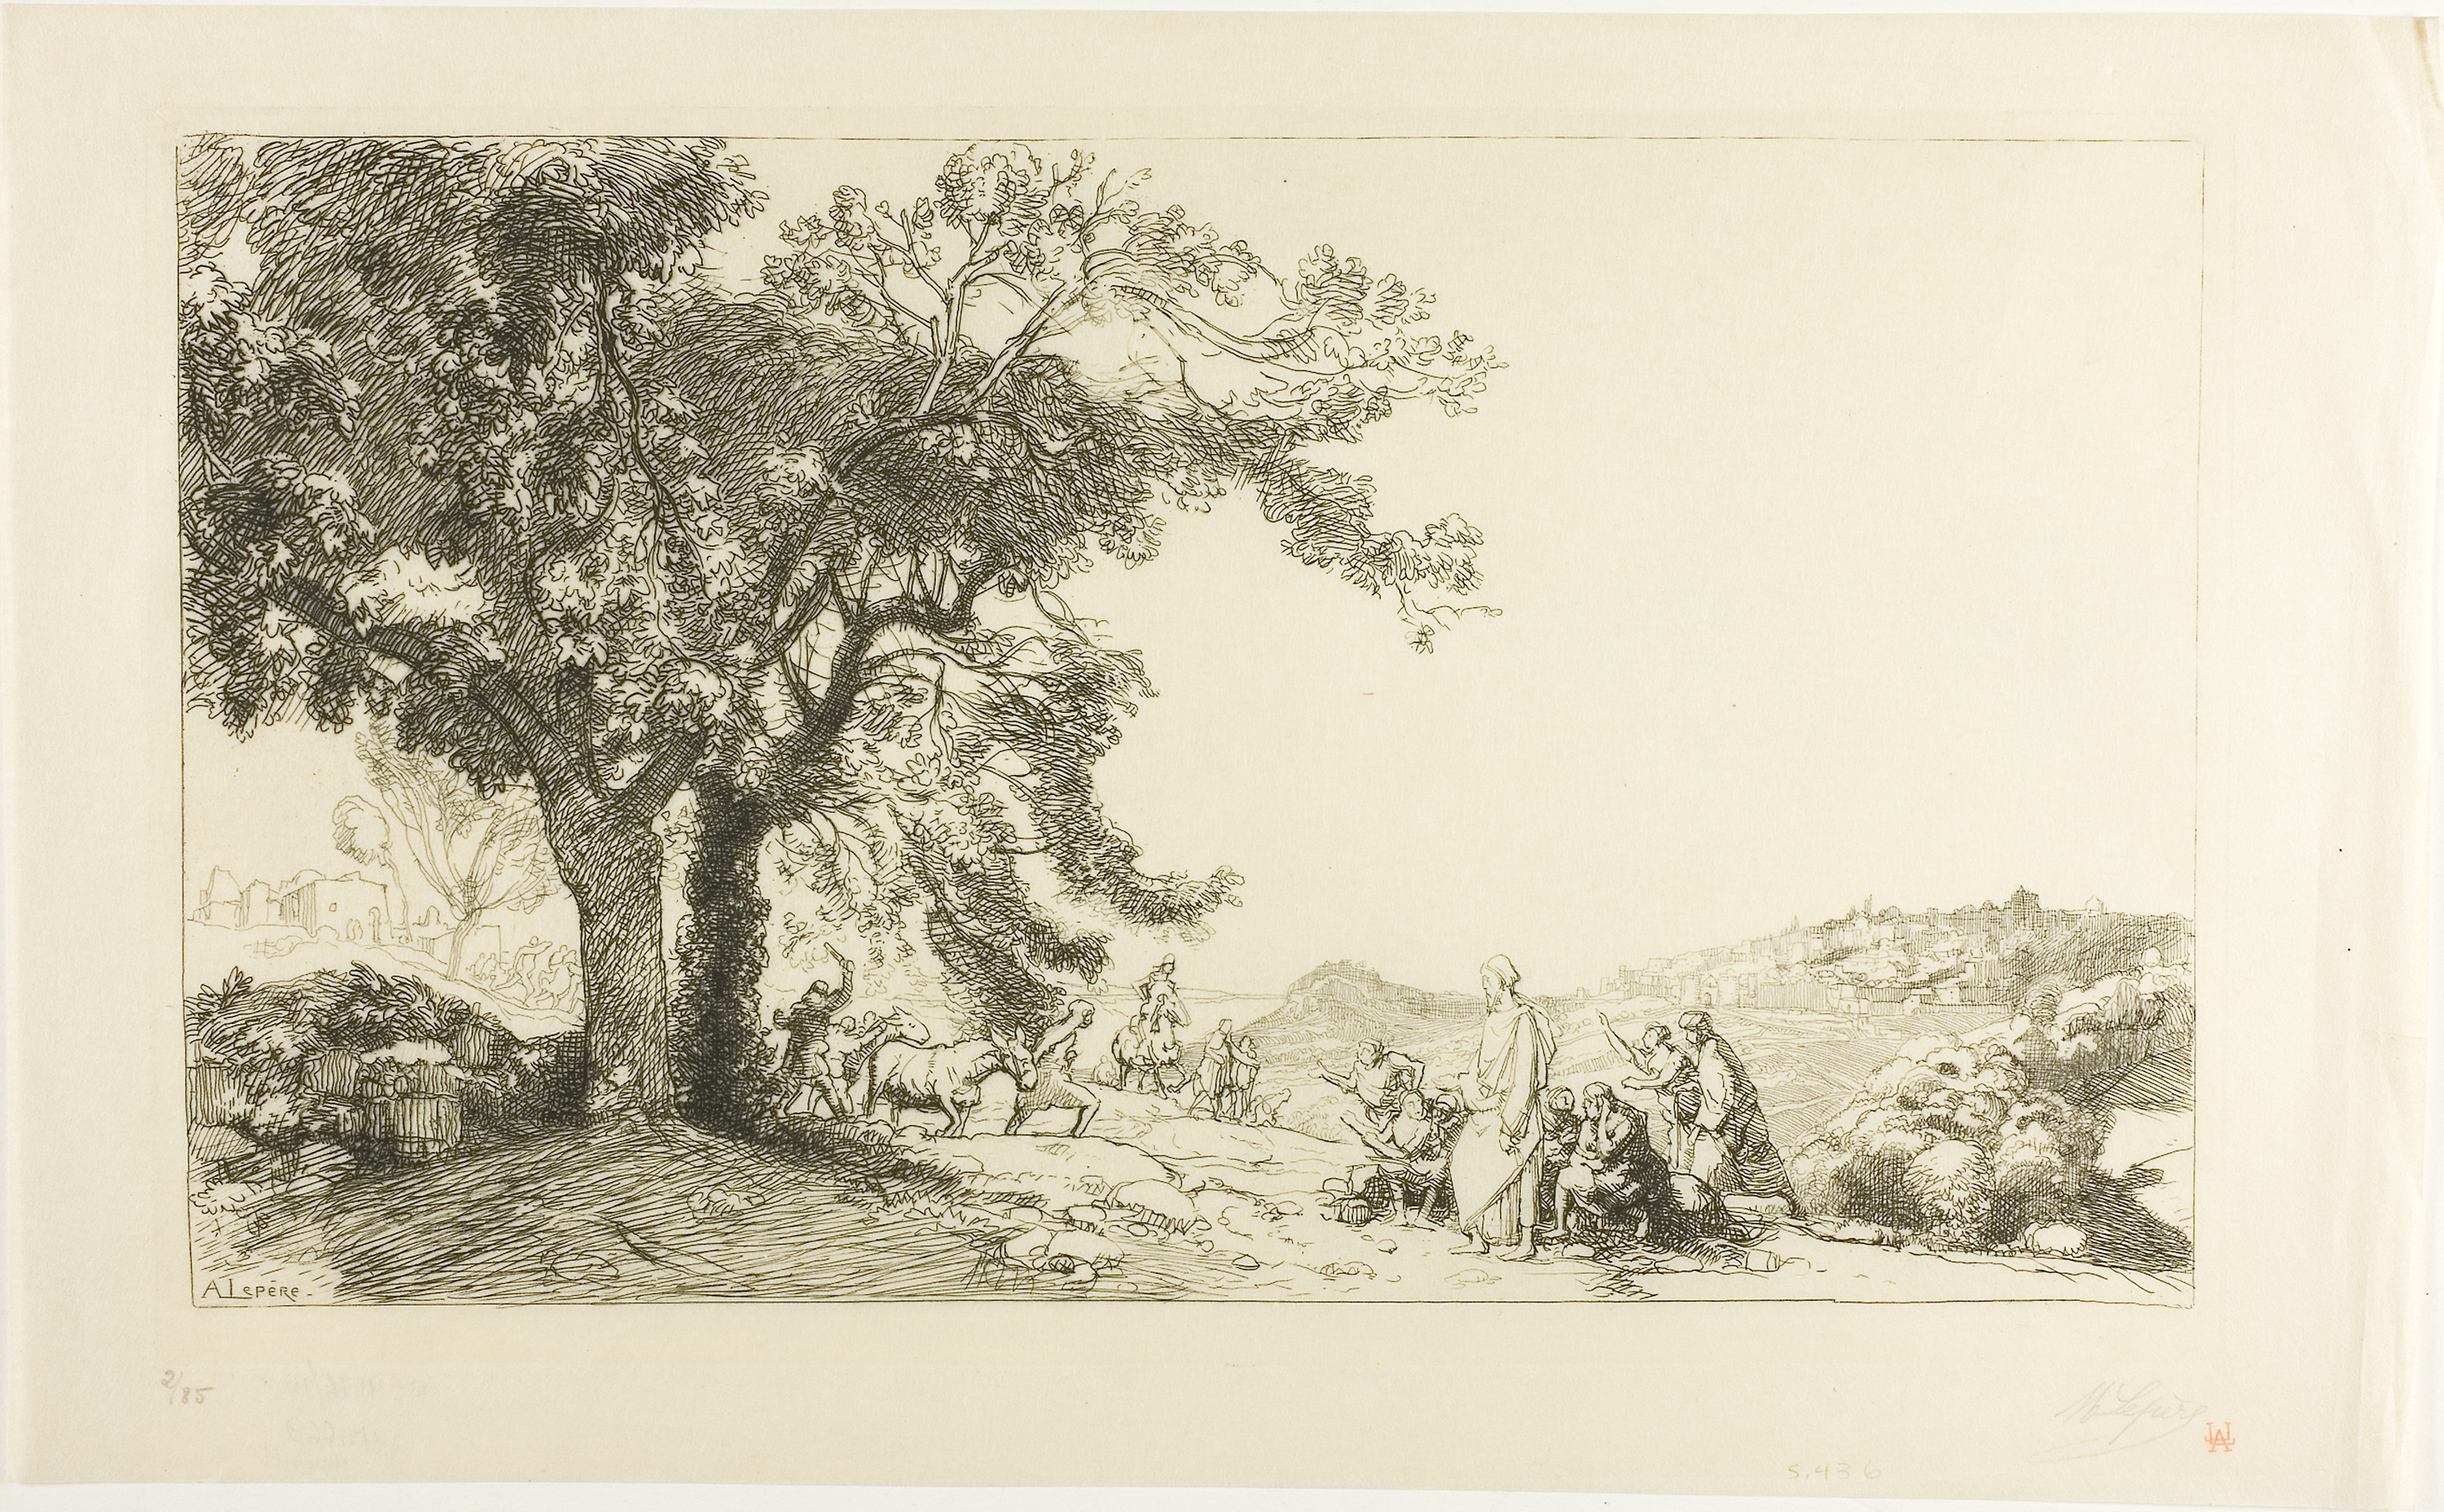
tree, woody plant, branch, painting, drawing, artwork, visual arts, art, picture frame, plant, stock photography, black and white, flower